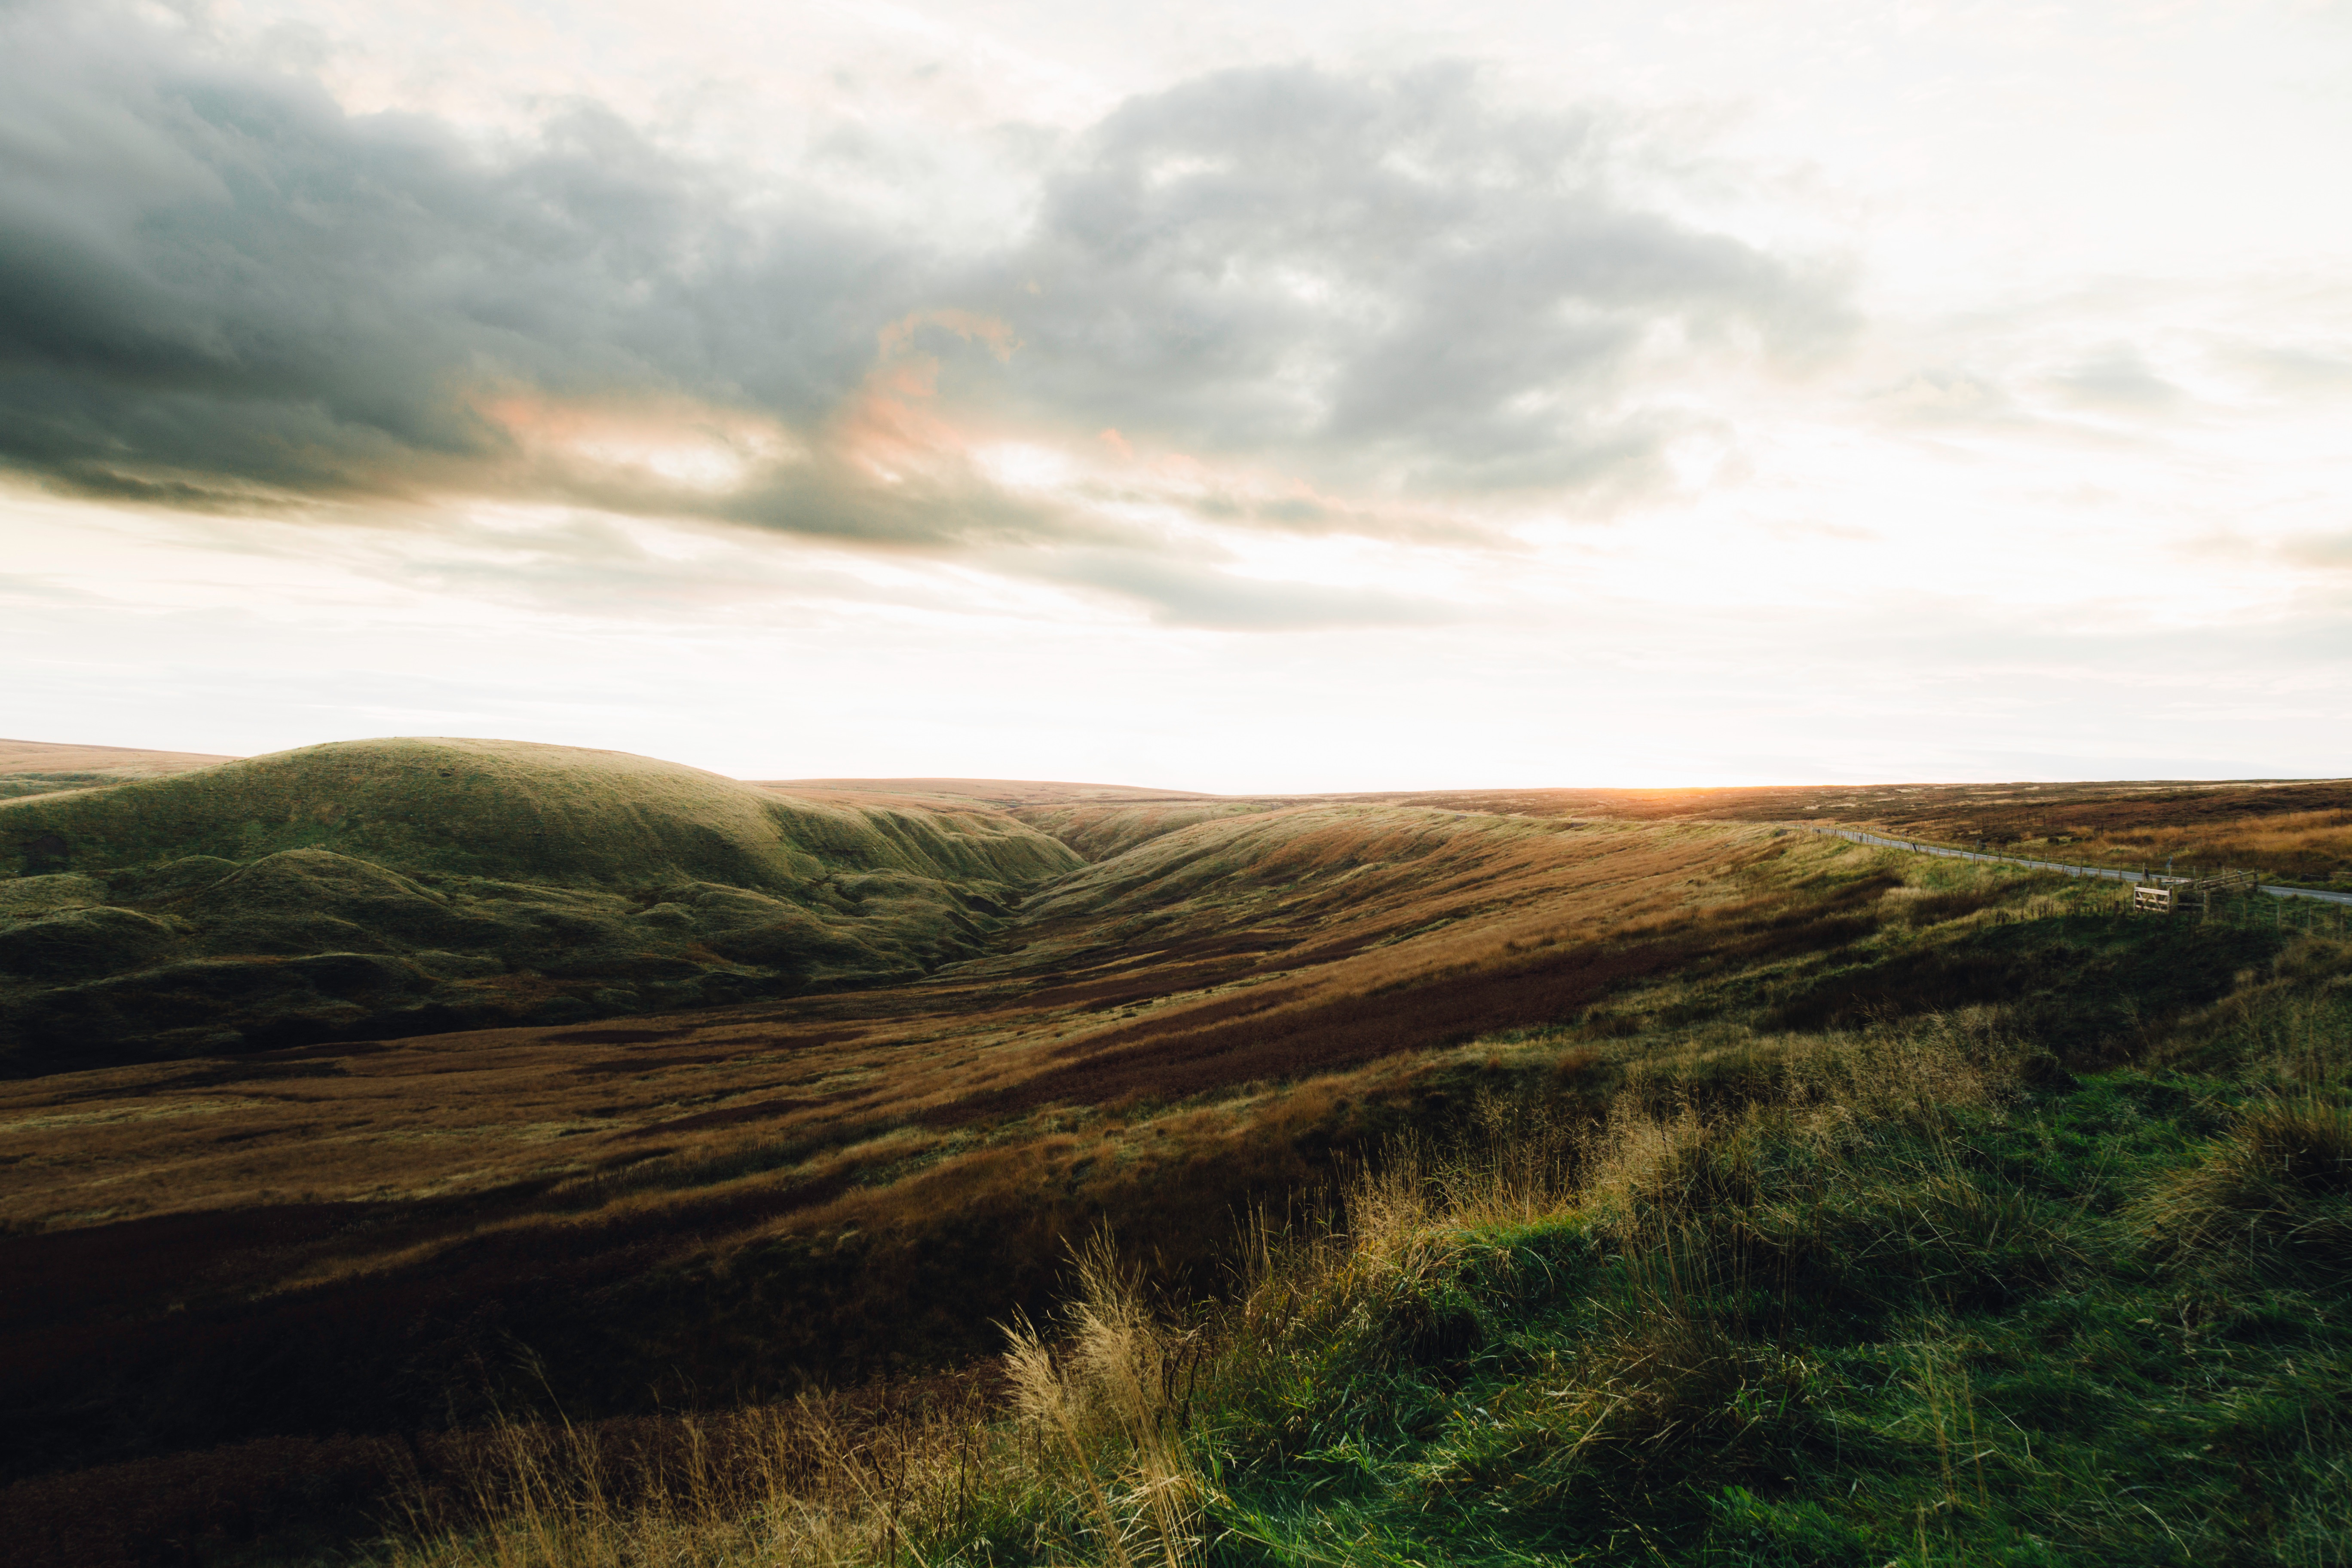
landscape, sea, coast, nature, grass, horizon, wilderness, mountain, cloud, sky, sunrise, sunset, prairie, sunlight, morning, hill, dawn, dusk, reservoir, highland, terrain, plain, grassland, plateau, fell, habitat, loch, steppe, rural area, landform, natural environment, geographical feature, atmospheric phenomenon